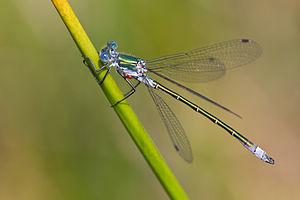
Saint-Bazile est une commune française située dans le département de la Haute-Vienne en région Nouvelle-Aquitaine.